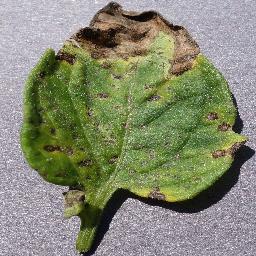
Label: Tomato___Septoria_leaf_spot